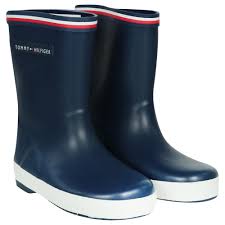
Waste category: shoes